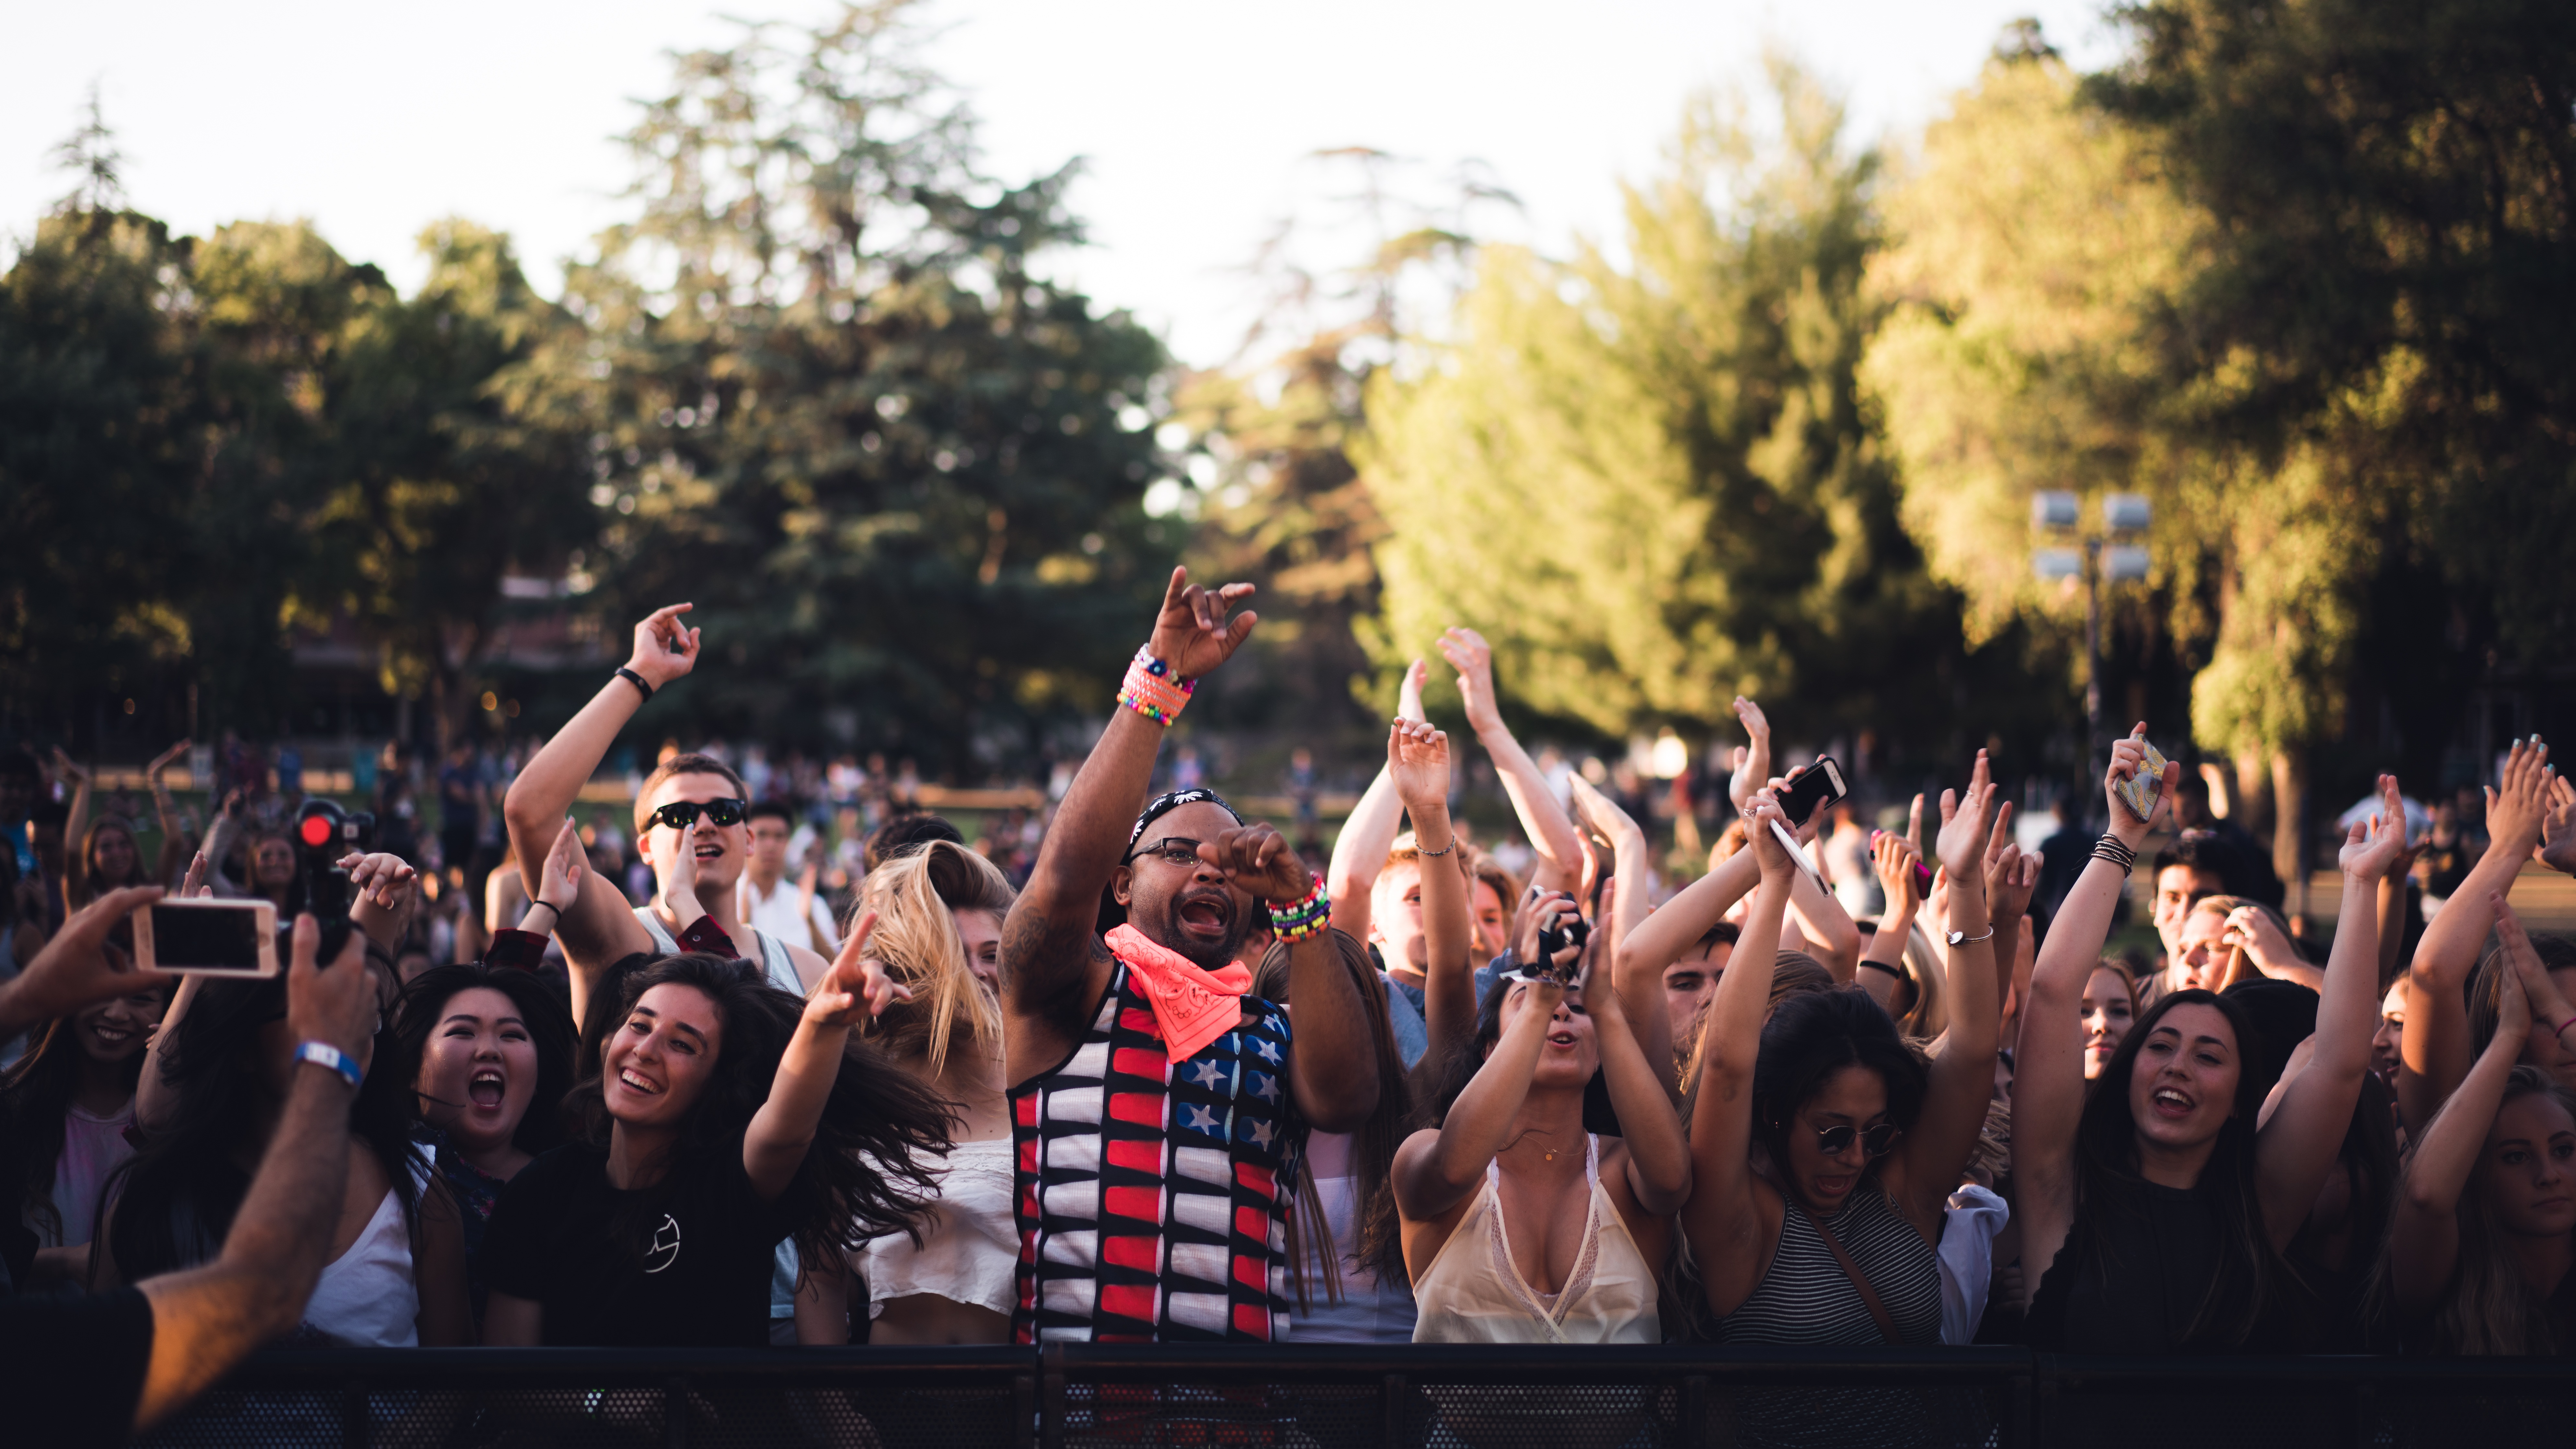
people, crowd, concert, audience, live, dance, show, ceremony, festival, stage, fans, young people